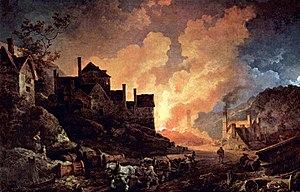
Den industrielle revolution / Opfindelser / Teknologiske fremskridt i Storbritannien / Metallurgi
Coalbrookdale ved nat, 1801, Philip James de Loutherbourg